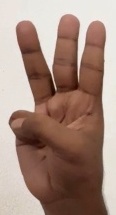
ASL sign: W